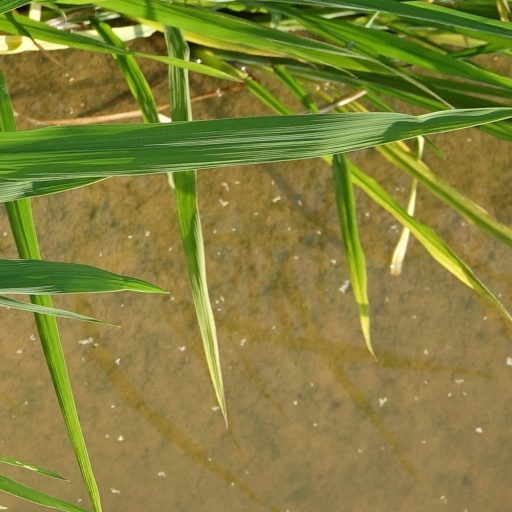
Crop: rice